Aurora (singer)

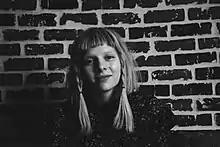
Aurora pictured at a club in Paris, France, in March 2018

Following the success of her single "Puppet" in Norway, Aurora signed recording contracts with Petroleum, Decca, and Glassnote Records in 2014. That same year, she released two additional singles, "Awakening" and "Under Stars", with the former earning her the title of Untouched of the Week at NRK Urørt, a radio programme from NRK P3. Aurora's distinctive vocal style and musicality garnered critical acclaim across Europe and the United States, establishing her as a promising artist. In May 2015, she released her debut EP, "Running with the Wolves", which received positive reviews from online music publications and Norwegian media, boosted by airplay on BBC Radio. The EP's lead single, "Runaway", became a resurgent success in 2021 after going viral on TikTok through a trend, reaching number 22 on the "Billboard" Global 200 and number 25 on the UK Singles Chart.